Canadian-Scottish regiment

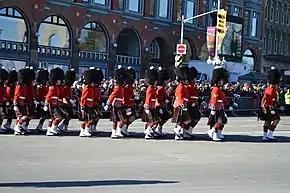
Members of The Cameron Highlanders of Ottawa (Duke of Edinburgh's Own) during a Remembrance Day parade in 2017

Canadian-Scottish regiments are regiments in the Canadian Army that maintain the traditions and style of dress used by Scottish regiments. Although these units maintain Scottish dress and traditions, recruitment for these units is open to all Canadians.